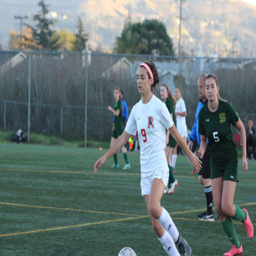
running down the field , person scored the second goal of the game .